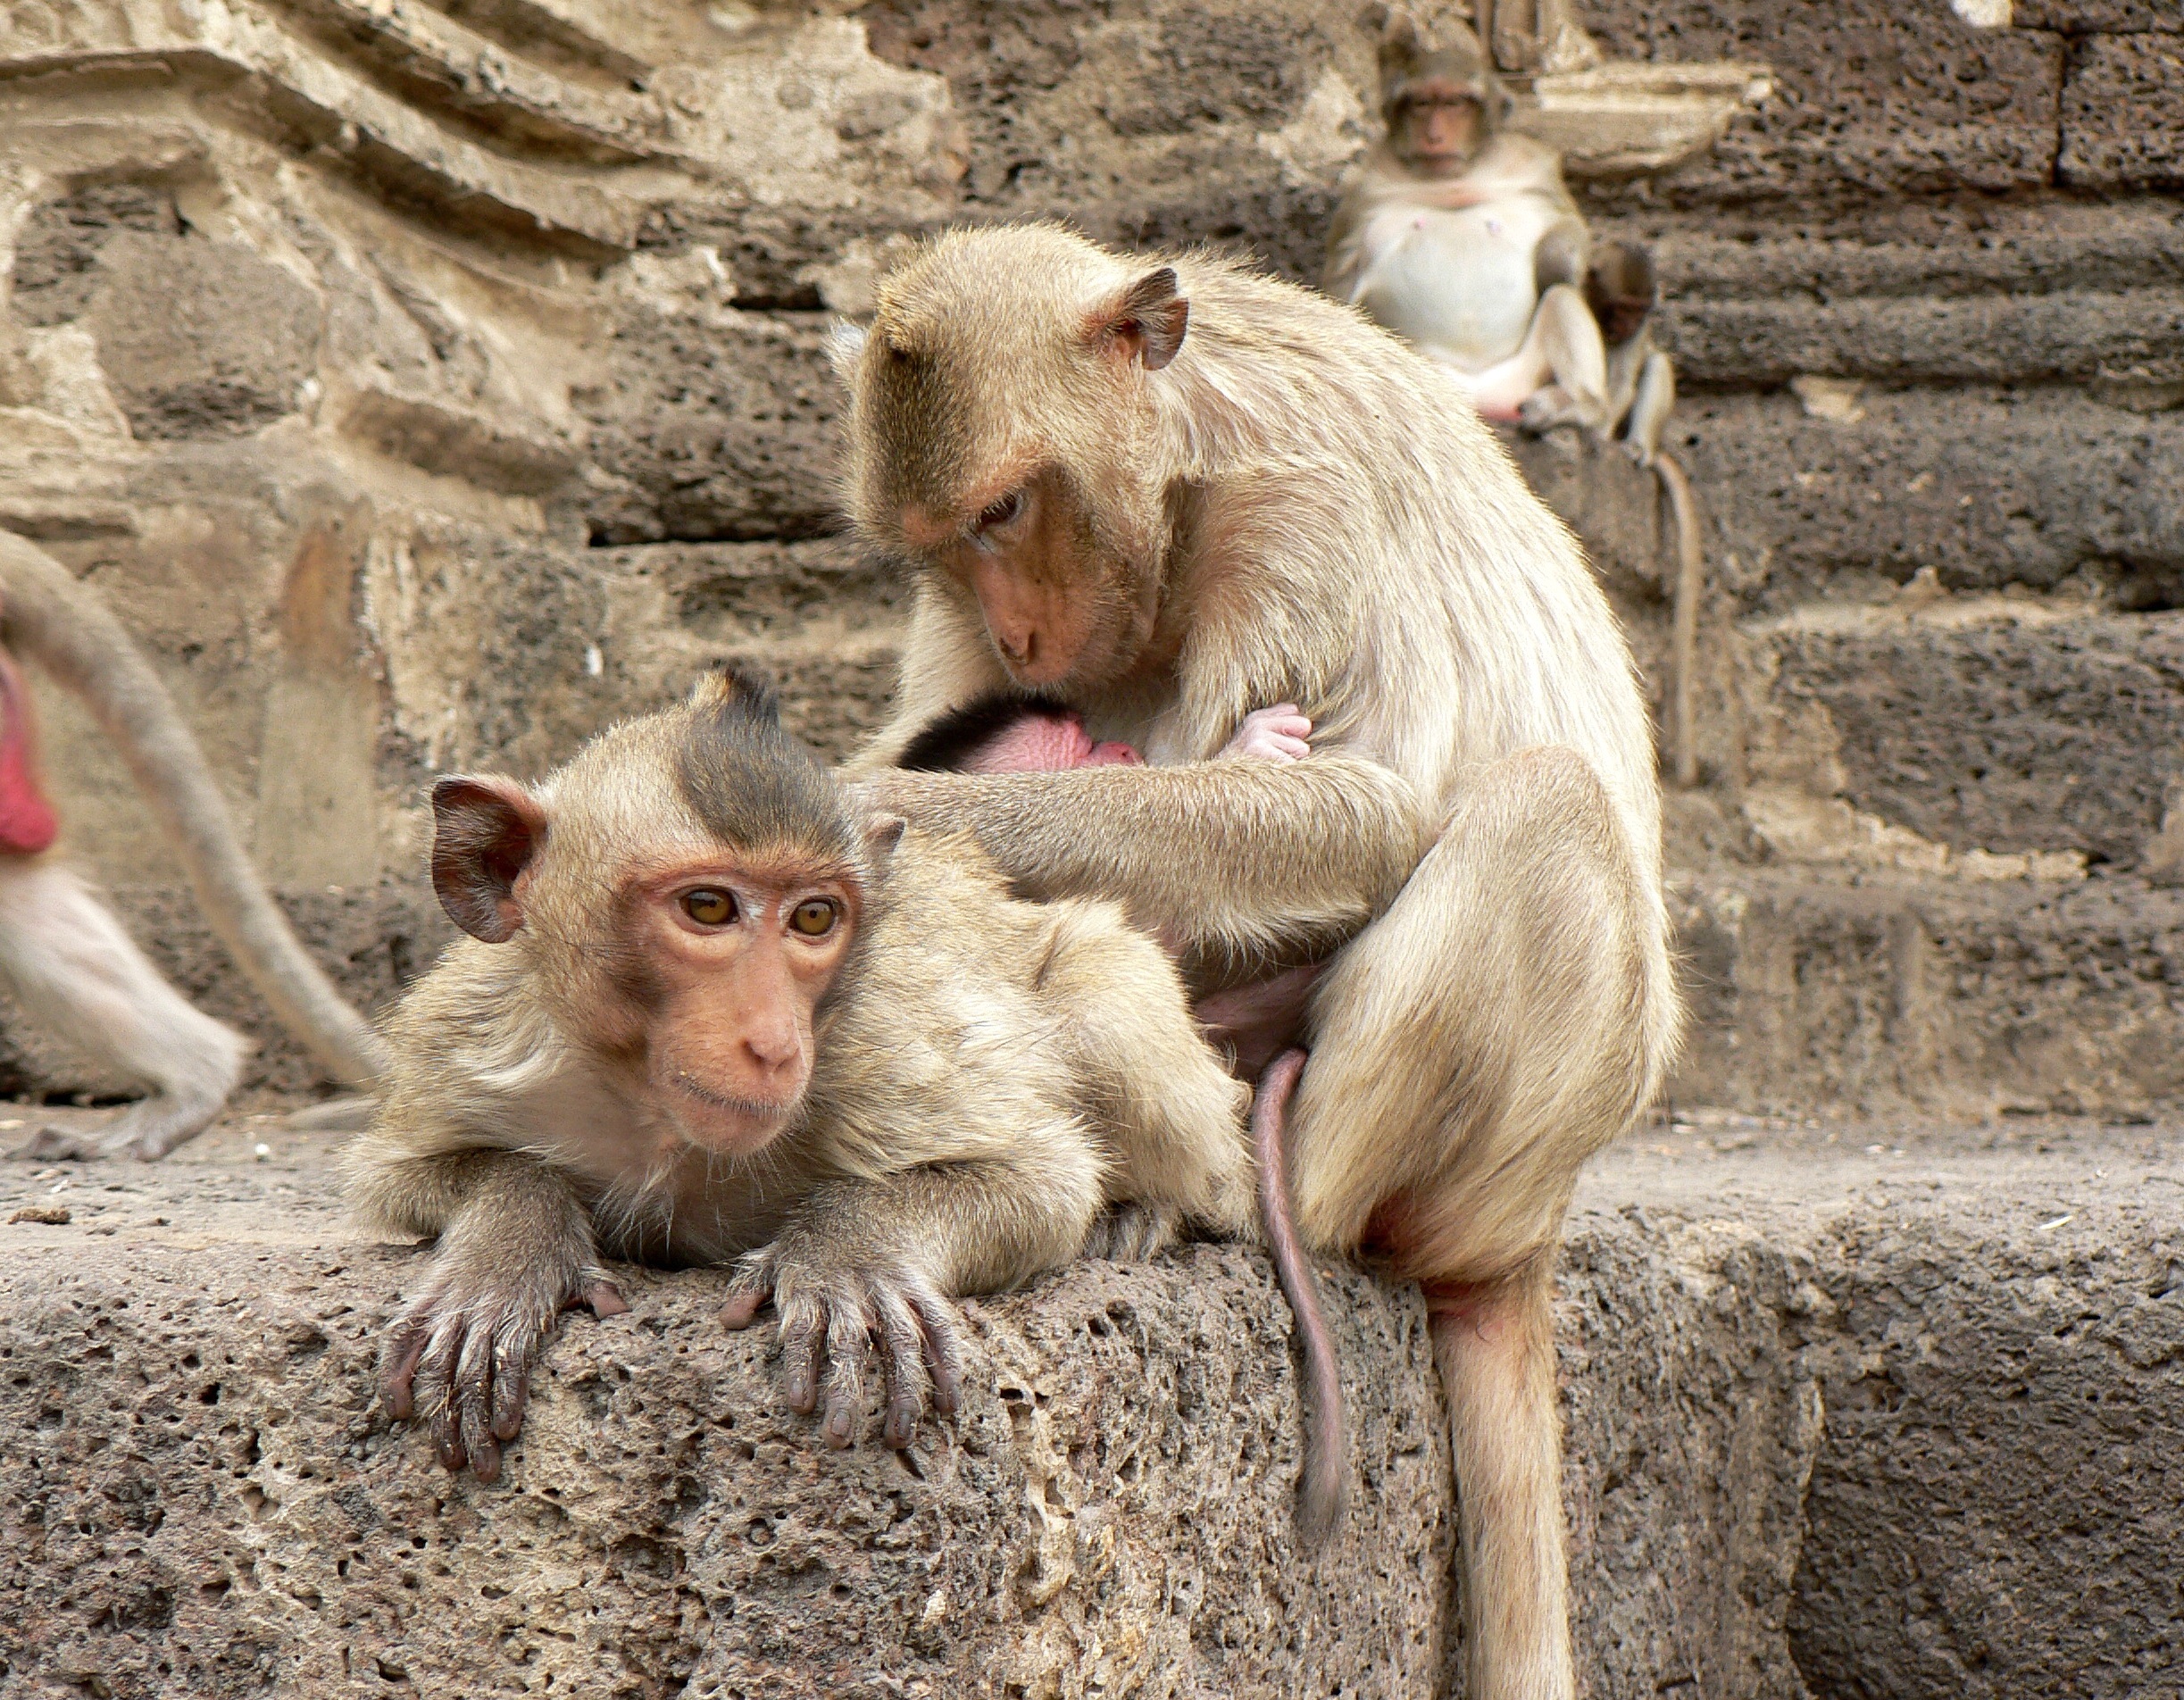
wildlife, wild, zoo, mammal, fauna, primate, thailand, maternity, family, baboon, protection, monkeys, tenderness, macaque, old world monkey, lampang, guenon